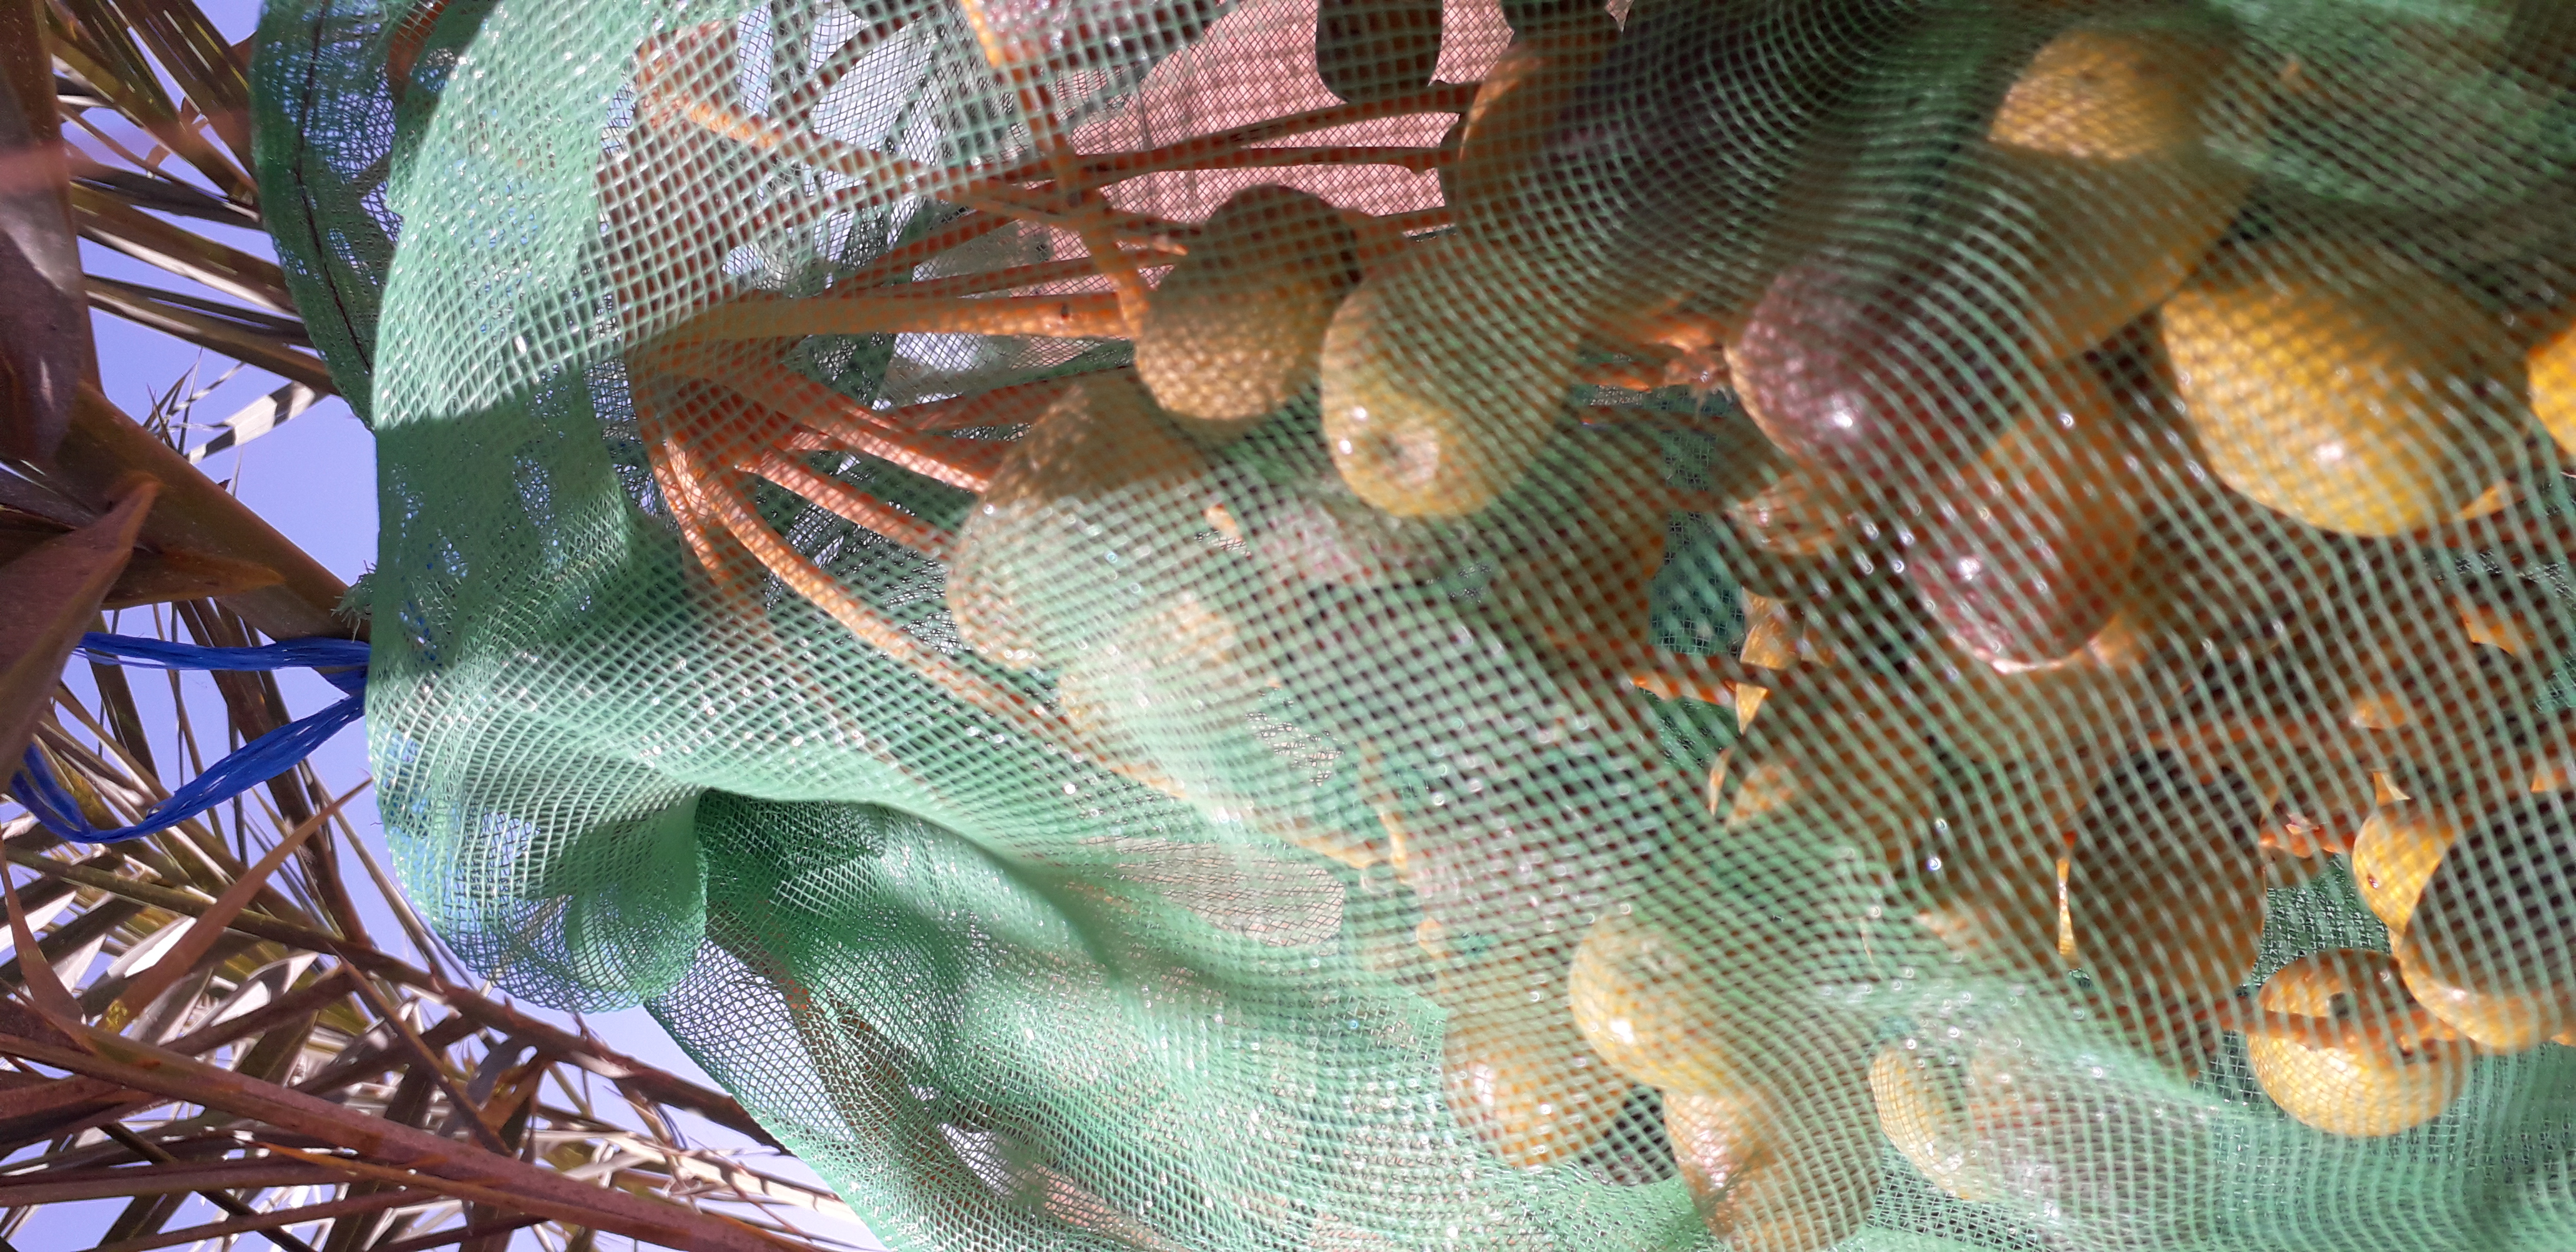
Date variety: Boufagous